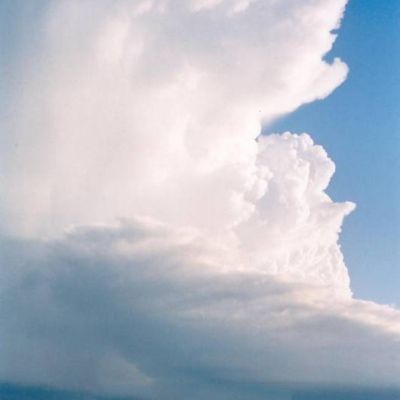
Cloud type: Cumulonimbus (Cb)